Paul T. Mikolashek

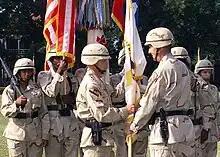
Mikolashek (left) receives the U.S. Army Central (ARCENT) colors from U.S. Central Command commander Tommy Franks in July 2000. Mikolashek succeeded Franks as ARCENT commander.

After completing his initial training, Mikolashek's first assignment was in West Germany as a platoon leader and assistant operations and training officer (Assistant S3) with the 1st Armored Division. He is a master parachutist and during his career Mikolashek completed over 70 jumps. He served as commander of Headquarters and Headquarters Company, 327th Infantry, before assignment to 1st Battalion, 12th Cavalry Regiment during the Vietnam War. Mikolashek later served with Military Assistance Command, Vietnam Team 73, and his Vietnam experience included defense of a fire base north of Biên Hòa and combat missions in the Mekong Delta.